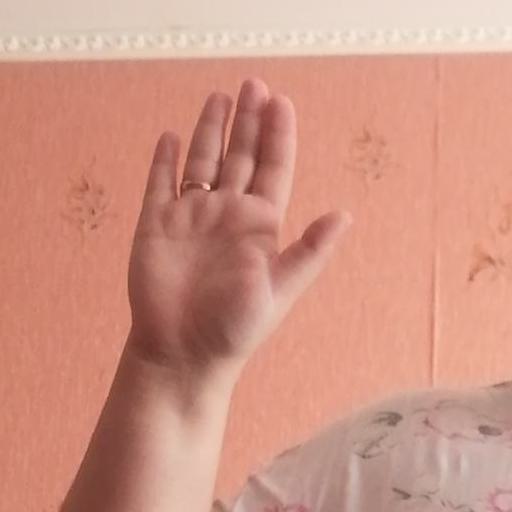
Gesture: stop